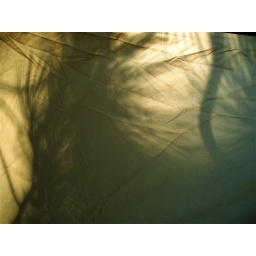
the sun reflects the pine trees above our heads onto our tent